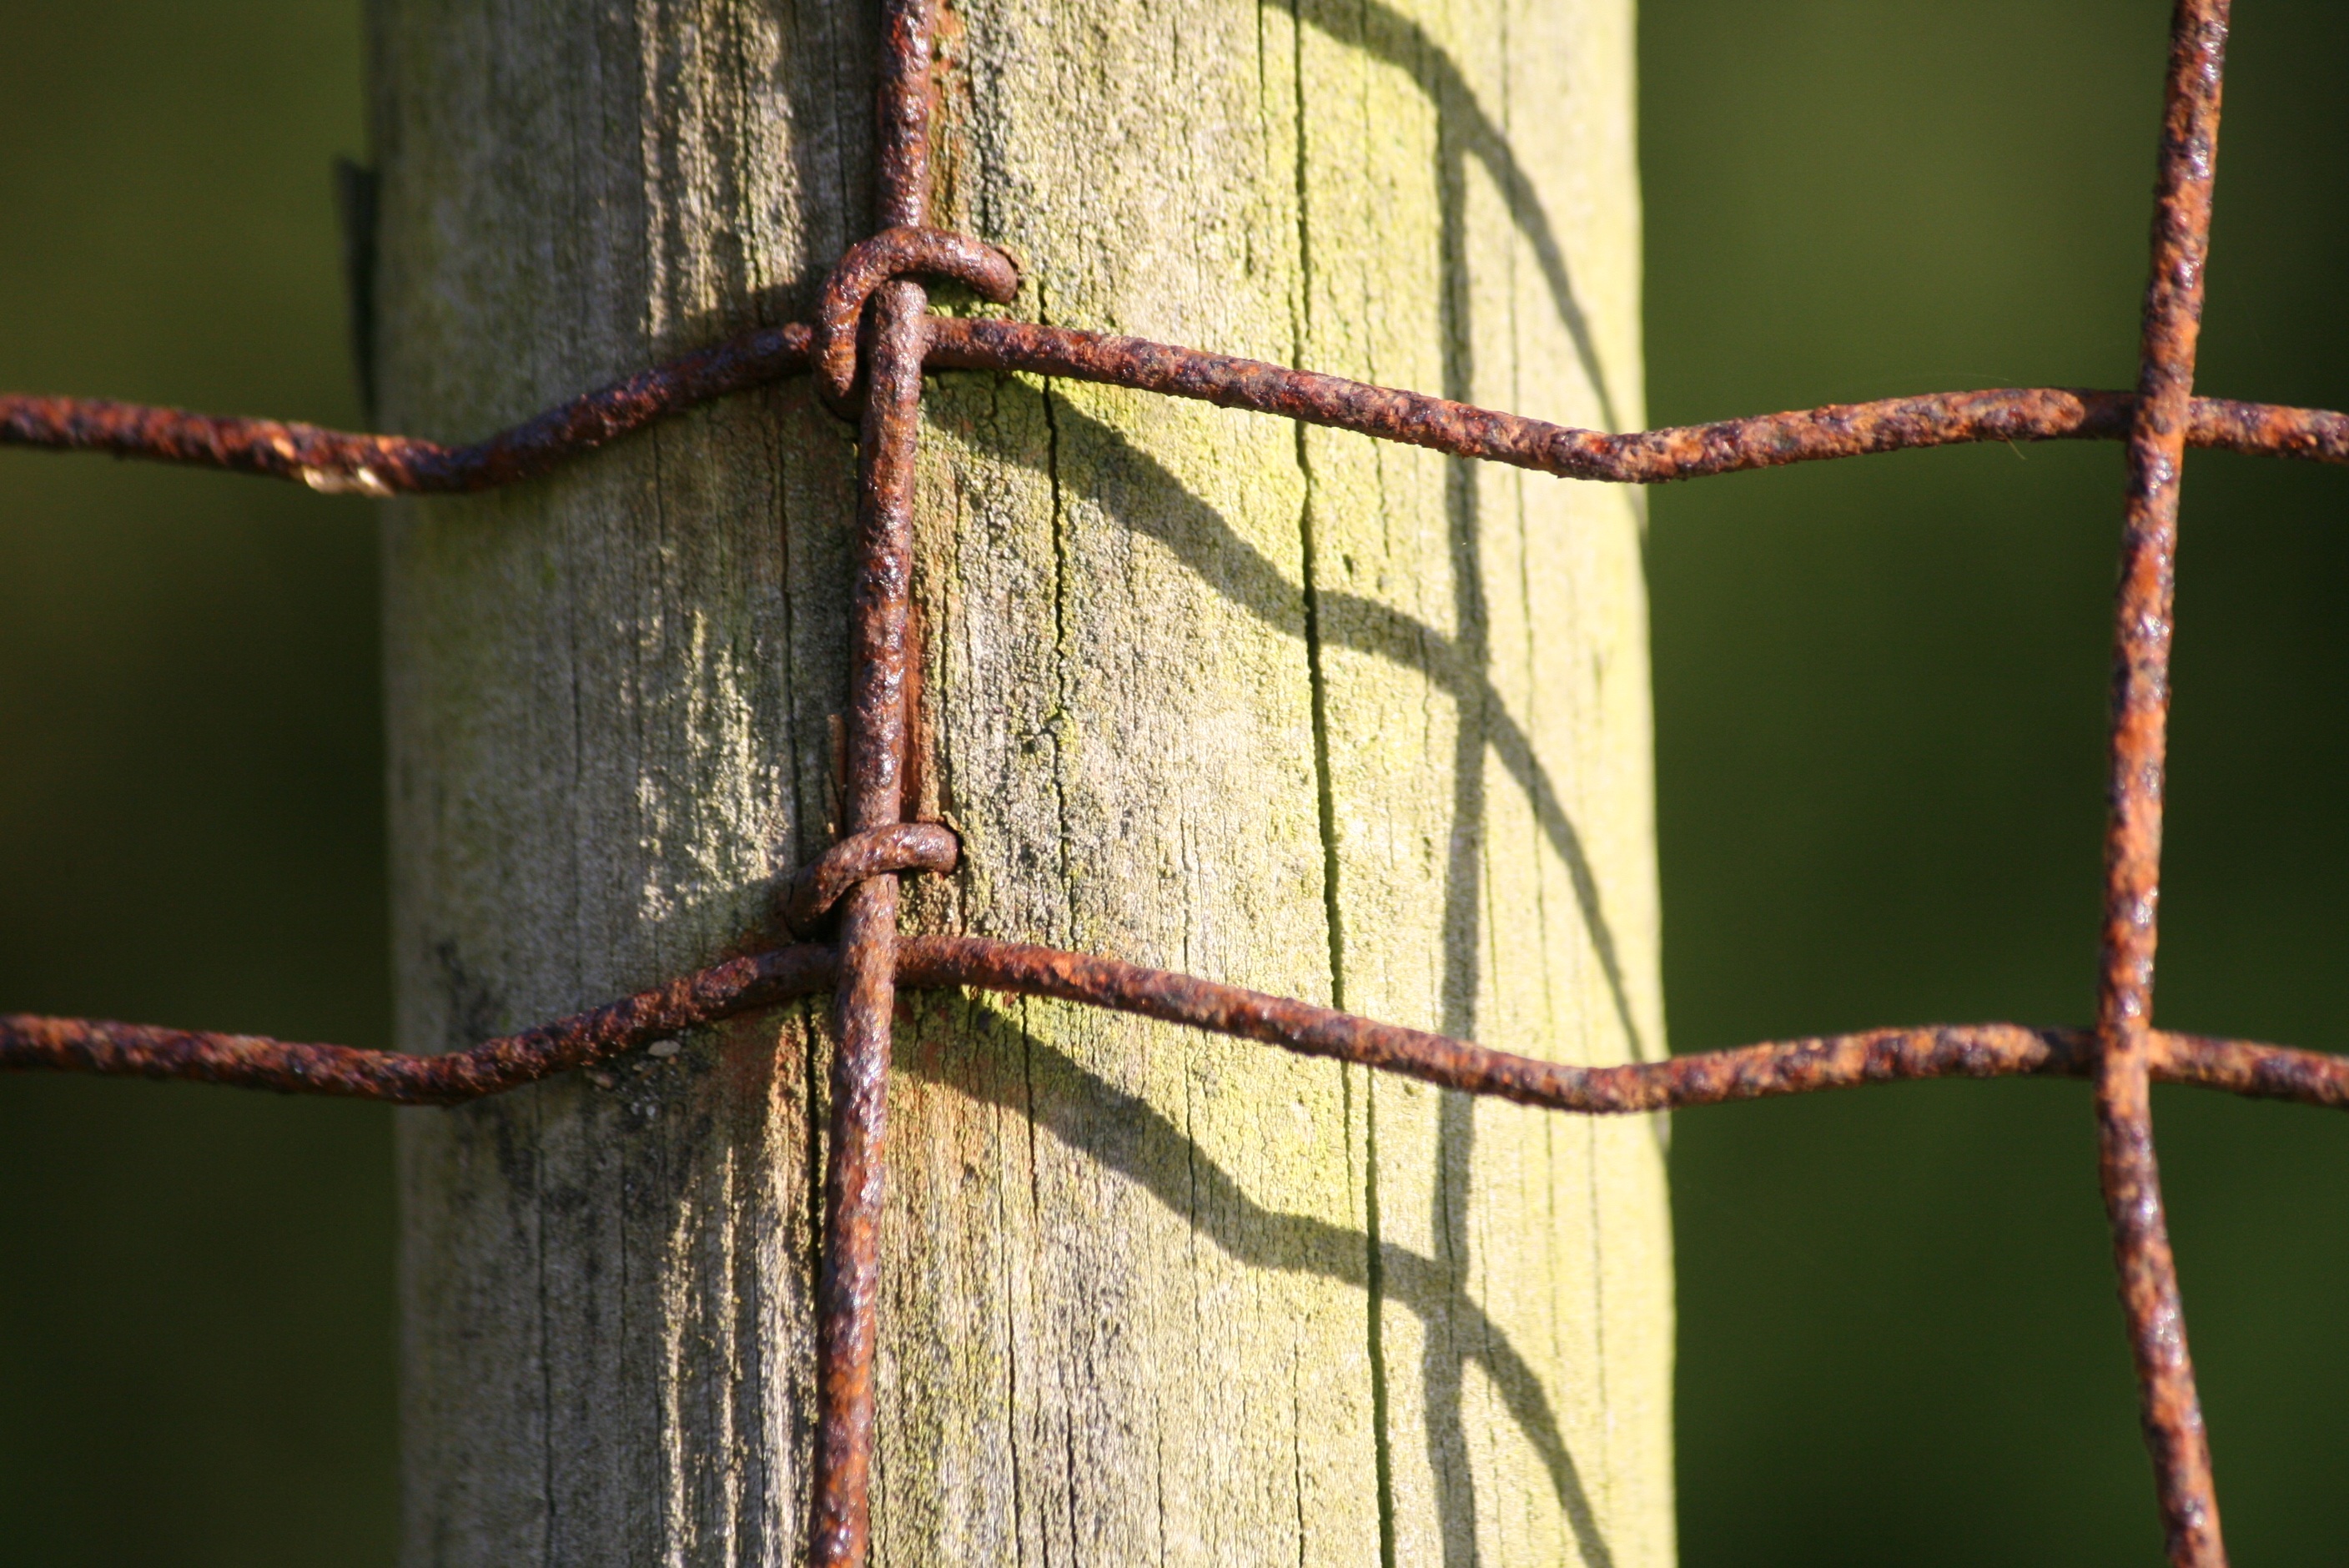
branch, fence, barbed wire, wood, leaf, old, wire, pole, green, fauna, twig, worn, net, rusty, aged, corrosion, plant stem, outdoor structure, wire fencing, home fencing